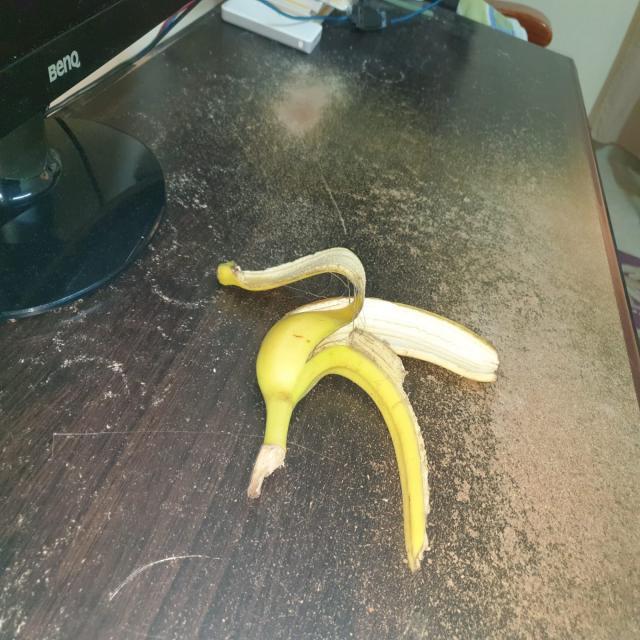
Label: bananas